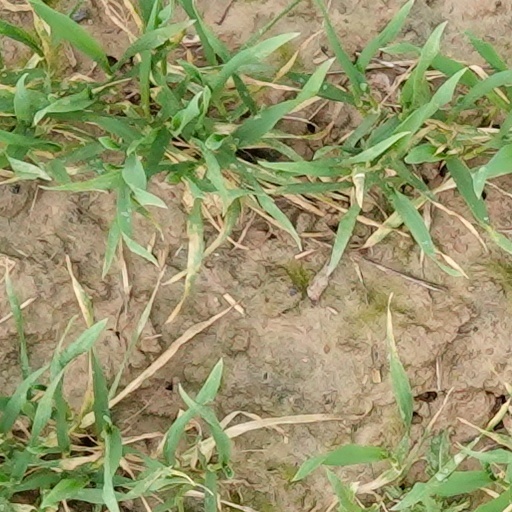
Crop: wheat